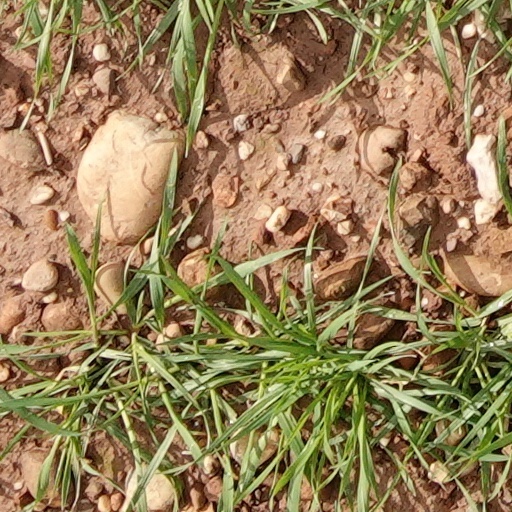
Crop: wheat